Woods Hill

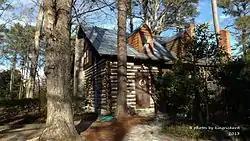
Log cabin

Woods Hill is an historic estate at 1501 Clay Street in Franklin, Virginia. The estate is notable for its house, designed by architect Alan McCullough and built in 1951, and its landscaping, designed by Charles Freeman Gillette. The house is a two-story brick structure, built out of custom bricks laid in Old English Bond and mortared using rough edging mortar. The property includes a log cabin and old service station (established by the building owner's father) that were located on the rural parcel.